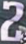
Number: 2